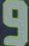
Number: 9